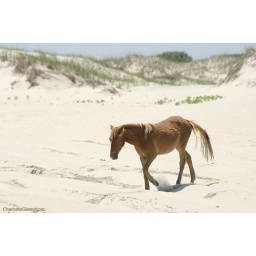
Wild horse in Corolla sand dunes